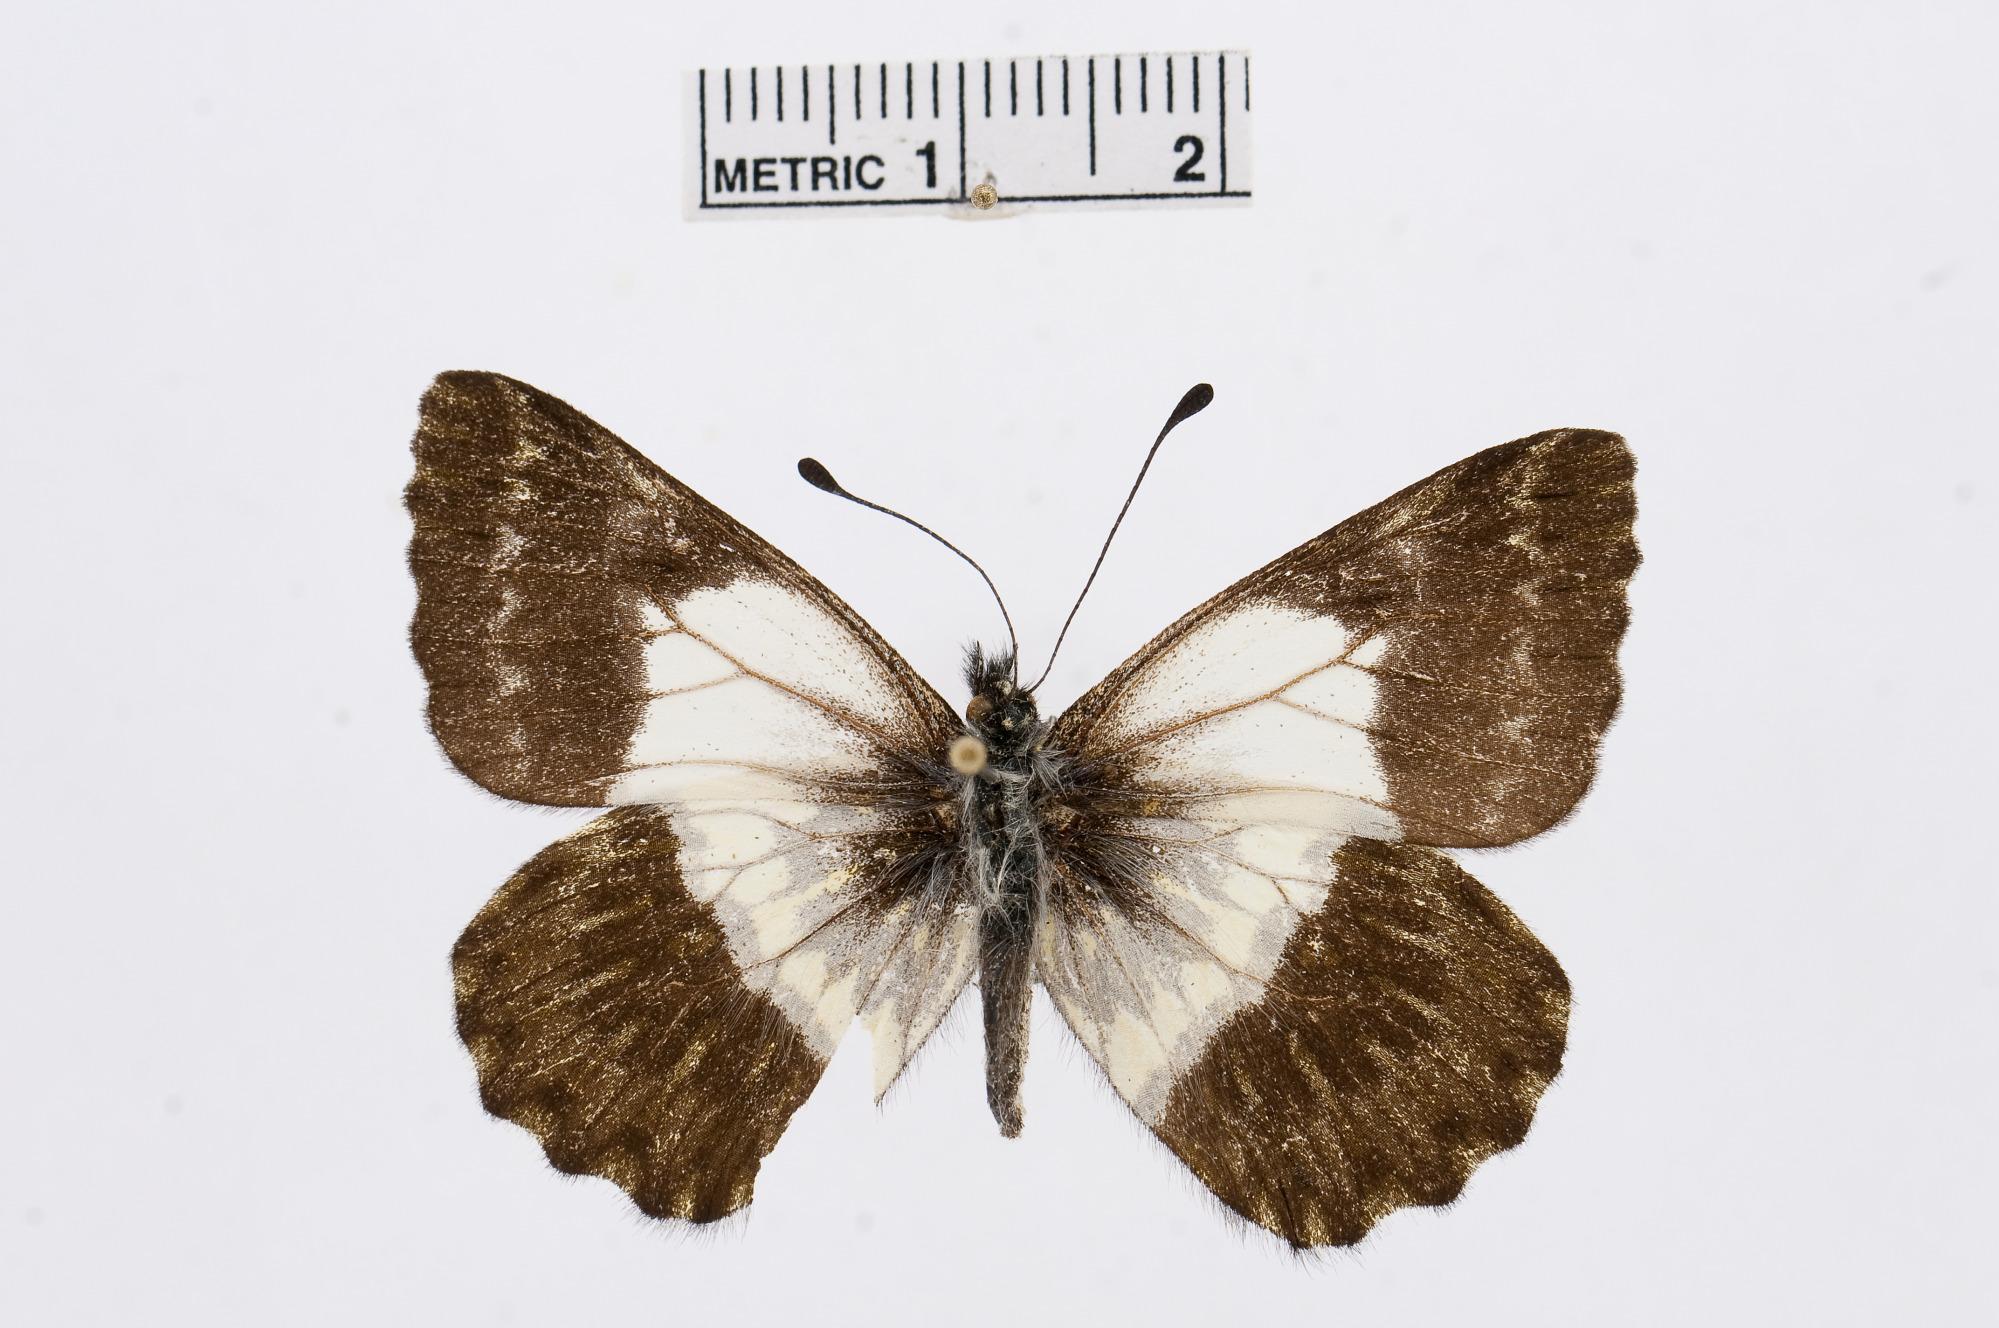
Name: Catasticta amastris
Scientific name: Catasticta amastris
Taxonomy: Animalia, Arthropoda, Hexapoda, Insecta, Lepidoptera, Pieridae, Pierinae